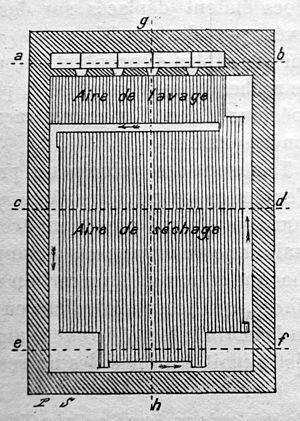
photographie d'une illustration de l'ouvrage libre de droit Charles Daremberg, Edmond Saglio Dictionnaire des antiquités grecques et romaines, tome 3, volume 2, Hachette, 1877-1914, p. 1862
Les mines du Laurion sont d'anciennes mines de cuivre, de plomb mais surtout connues pour l'argent qu'elles ont produit. De nombreux vestiges en marquent encore le paysage de la pointe méridionale de l'Attique, entre Thorikos et le cap Sounion, à une cinquantaine de kilomètres au sud d'Athènes, en Grèce.